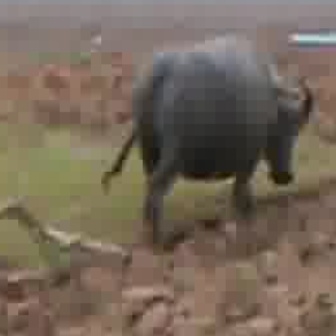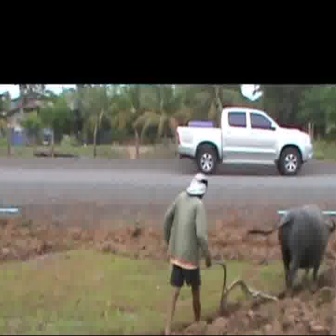
  Please identify the target specified by the bounding box [98,33,311,247] in the first image and locate it in the second image. Return the coordinates in [x_min,y_min,x_max,y_max] format.
Answer: [246,204,334,293]